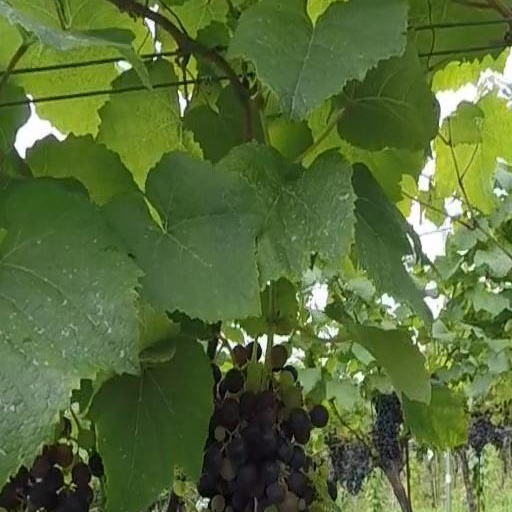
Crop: grape